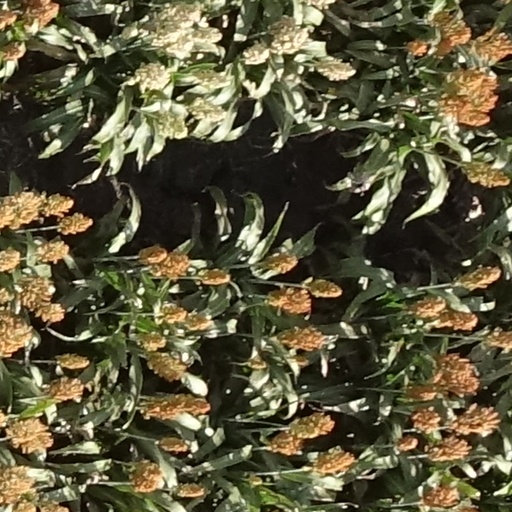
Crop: sorghum